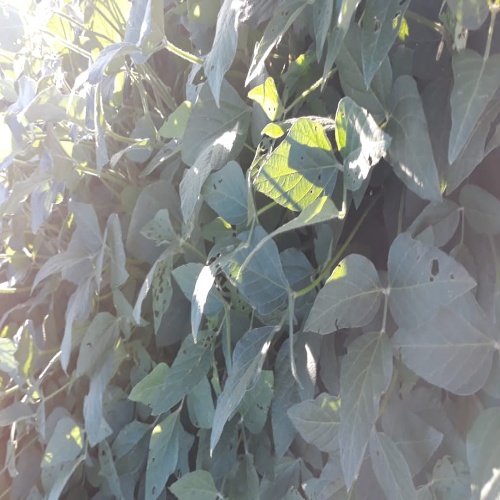
Label: Caterpillar